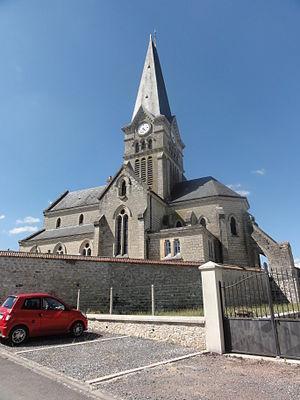
Berrieux (Aisne) église
L'église Saint-Cyr-et-Sainte-Julitte de Berrieux est une église située à Berrieux, en France.